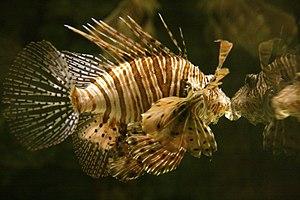
Un poisson au Shark Reef, attration du Mandalay Bay. Cette photo est tirée du site
Le Shark Reef at Mandalay Bay est un aquarium public situé sur la propriété de l'hôtel Mandalay Bay à Las Vegas. Son principal réservoir contient 4 900 000 litres, ce qui en fait un des plus grands d'Amérique du Nord. On y trouve de nombreuses espèces de requins, raies, reptiles et invertébrés. Alors que la plupart des aquariums sont situés près de l'océan, il est situé en plein désert, donc loin de toutes source d'eau naturelle.